Compartment syndrome

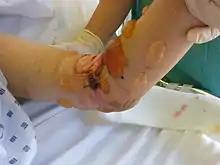
Acute compartment syndrome with blister formation in the arm of a child

There are five signs and symptoms of acute compartment syndrome. They are known as the "5 Ps": pain, pallor, decreased pulse, paresthesia, and paralysis. Pain and paresthesia are the early symptoms of compartment syndrome.